Battle of Csorna

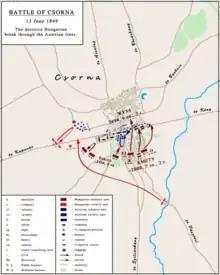
Battle of Csorna (13 June 1849). The Hungarian breakthrough in the center of the city

At this moment two companies of the Nádor-hussars arrived on the scene (north-east from the cemetery) of the place where the Vilmos Hussars and the Austrian uhlans fought with each other, and the uhlans were ready to retreat with Wyss's baggage towards Bősárkány. The Nádor hussars were formerly at the southern end of the town, but it seems that after the unsuccessful actions of the Vilmos-hussars, they came here and started an attack against the uhlans, then withdrew in a feigned retreat, and at a proper moment counterattacked, taking the uhlans by surprise, and pushed them on the Hungarian infantry lines, inflicting heavy losses. However, the hussars too had great losses, and in the end, the remaining uhlans managed to secure the retreat of the baggage towards Bősárkány. The encounter of the hussars with the uhlans was described by the writer, historian, former revolutionary Alajos Degré, then a Hussar captain, with words of praise: "The cavalry charge at Csorna was also amazing when the Emperor's Uhlan Regiment, the most famous cavalry [unit] of the Austrian army, arrived from Italy and asked to be sent against the Nádor Hussars, and they went toe-to-toe in wheat up to the horse's breast. "[Captain]" Dénes Dessewffy was stabbed with a lance in the stomach which came out through his back. He was saved from death by the fact that he had not eaten for thirty-six hours "[...]" Four times the Nádor-Hussars repulsed the Uhlans, who lined up for the fifth time to fight. At this fifth engagement, the divisions of both sides were now commanded by non-commissioned officers, as all the senior officers were "[wounded or dead]" on the ground." The memoirs of Major Ferenc Karsa add to this: "It was also interesting that the Nádor hussars "[...]" rushed to attack "[over and over]" in small groups without waiting for the command. In order to curb this, platoon commander D. issued the order of the day, "Whoever gets his sword bloodied before mine gets twenty-five sticks" "[beating]"." Kmety in his post-battle, among other soldiers, nominated for the 3. class order of merit two men from the 12. (Nádor) Hussar Regiment: Captain Dénes Dessewffy, for continuing to participate in the fight with his hussars even after taking 2 severe lance-wounds, and the hussar József Balla-Rigó for single handedly repulsing the attack of 8 Austrian uhlans. At the end of the fight, 92 Austrian Uhlans were dead or wounded, while the Hungarian Hussars had only 31 (according to other sources 36) casualties.